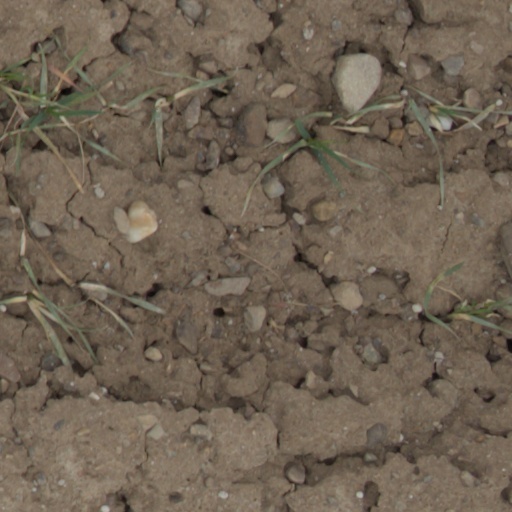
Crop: wheat